Coach (ice hockey)

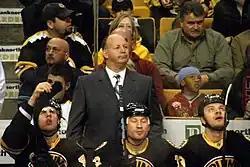
Three ice hockey players in full equipment sit at the bench during a game. Their coach is behind them watching the action on the ice.

The coach in ice hockey is the person responsible for directing the team during games and practices, prepares strategy and decides which players will participate in games.